Andrei Medvedev (luger)

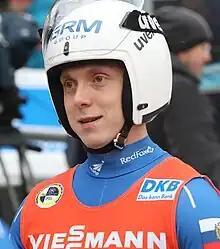
Medvedev in 2017

Andrei Medvedev (born 14 October 1993) is a Russian luger. He competed in the men's doubles event at the 2018 Winter Olympics.